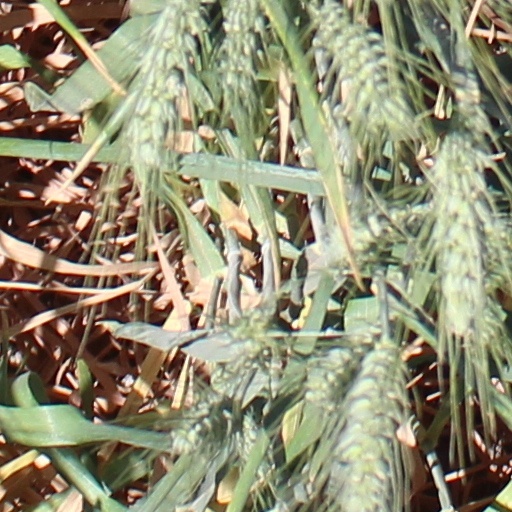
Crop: wheat